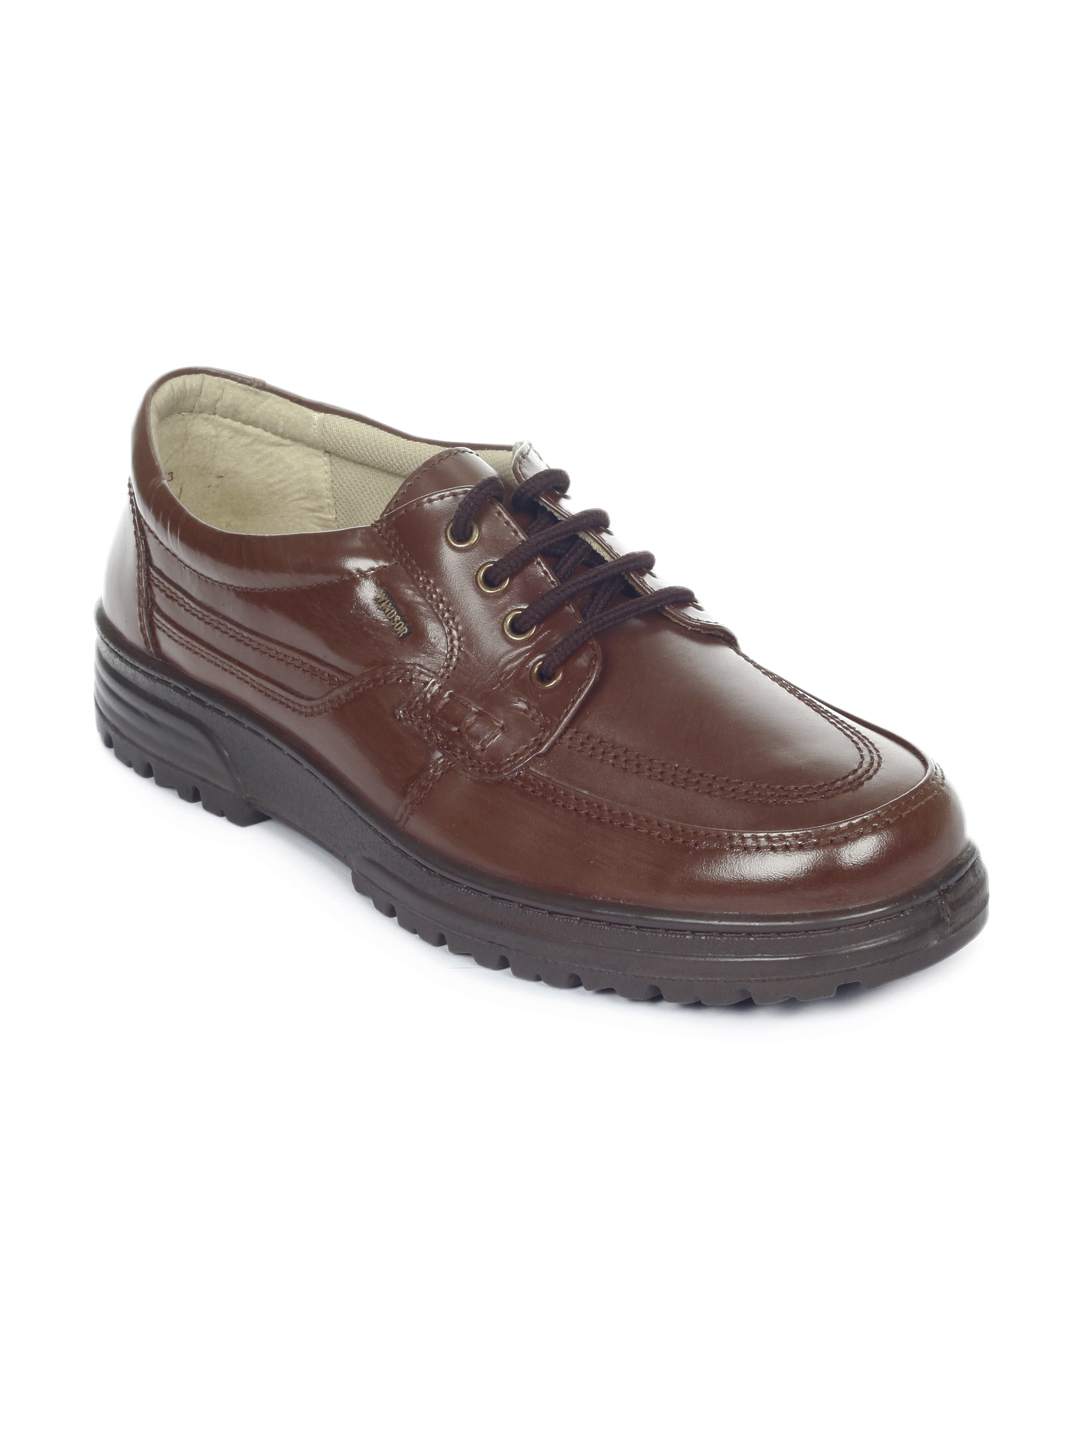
Windsor Men Brown Formal Shoes
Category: Footwear / Shoes / Formal Shoes
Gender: Men
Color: Brown
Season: Summer 2012
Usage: Formal